Sturisomatichthys panamense

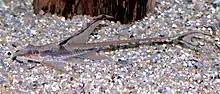
Sturisomatichthys panamense

Sturisomatichthys panamense is a species of armored catfish native to Caribbean-slope rivers of Colombia, as well as Pacific-slope rivers of Ecuador and Panama. This species grows to a length of SL.